Anton Forti

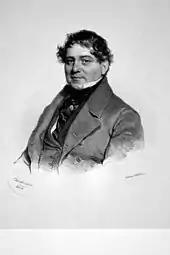
Anton Forti in 1844

In 1829 Wenzel Robert von Gallenberg became lessee of the Theater am Kärntnertor, and Forti was pensioned. He made successful appearances in Prague, Hamburg and Berlin; after his guest appearance in Berlin in June 1829 he was engaged there at the Königsstädtisches Theater until the end of 1830. From 1831 to 1842 he occasionally appeared again at the royal court theatre in Vienna. "His voice had lost its charm, and his increasing corpulence spoiled his acting," wrote Carl Ferdinand Pohl.